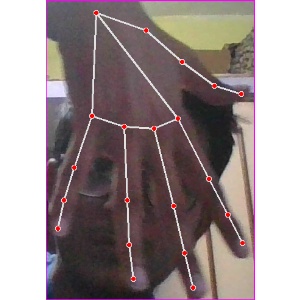
अक्षर: ढ